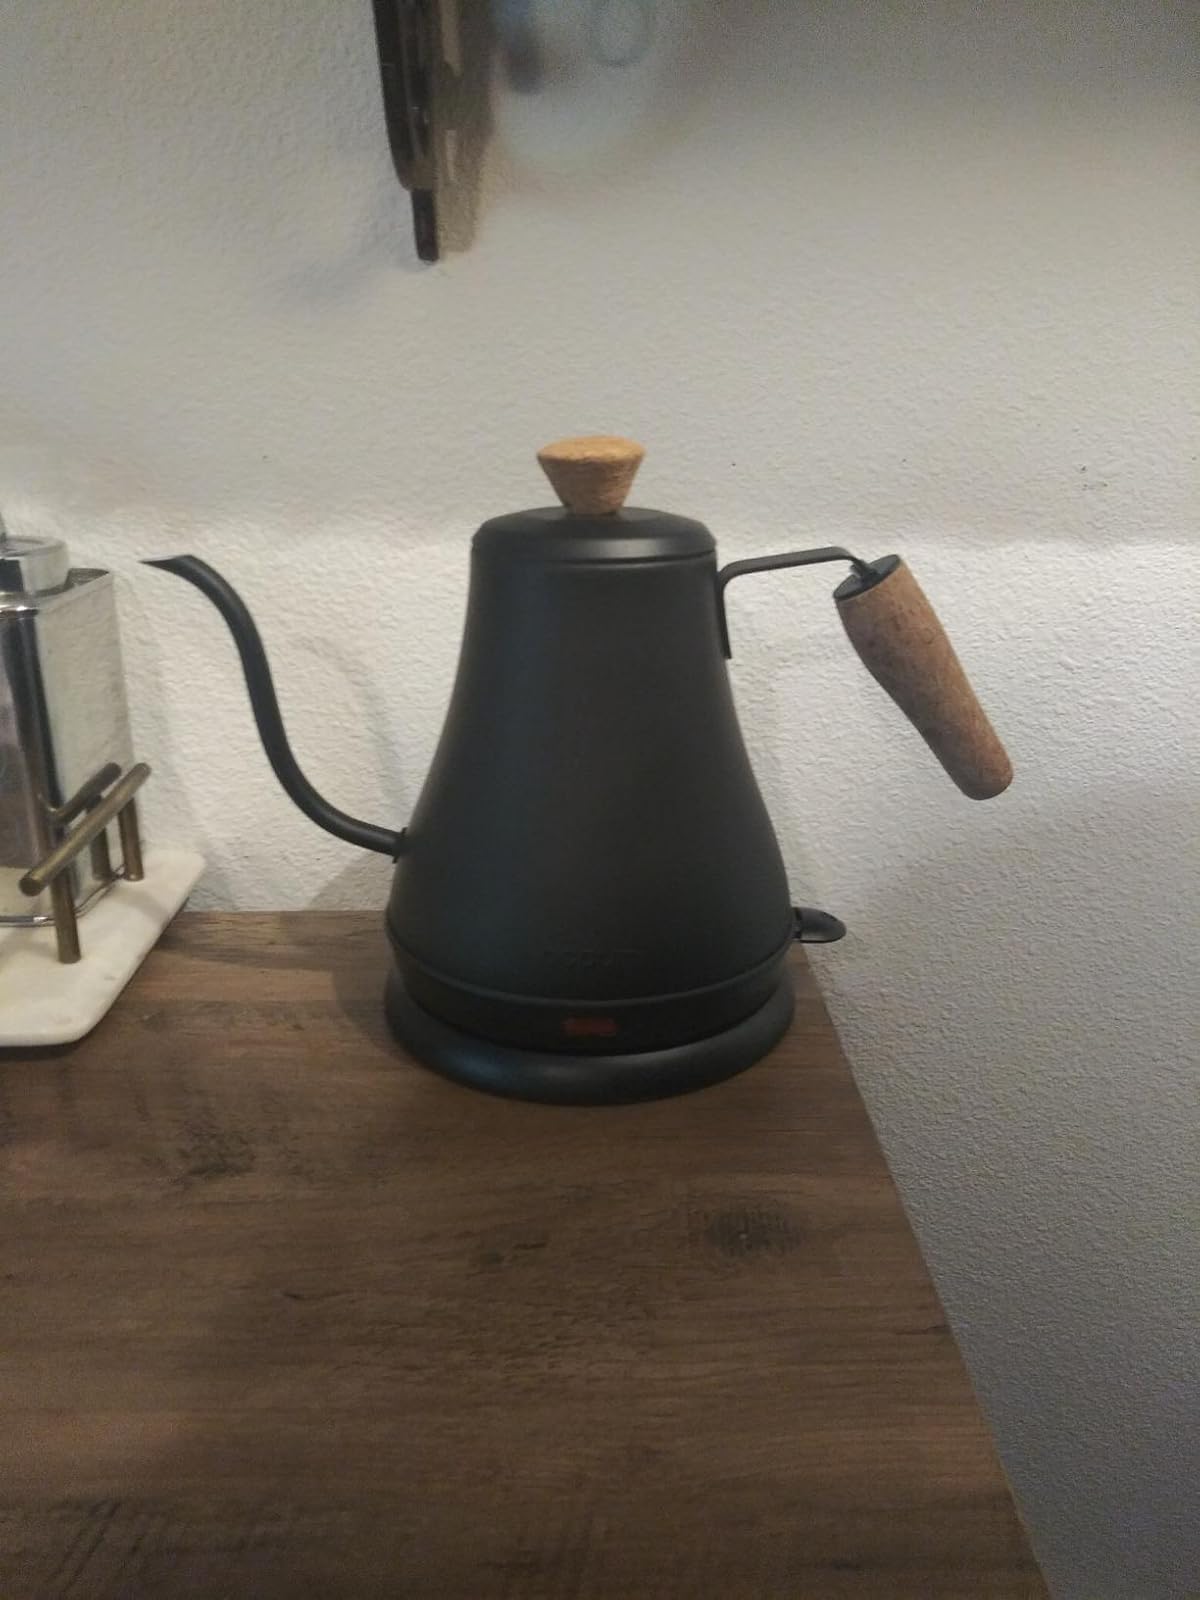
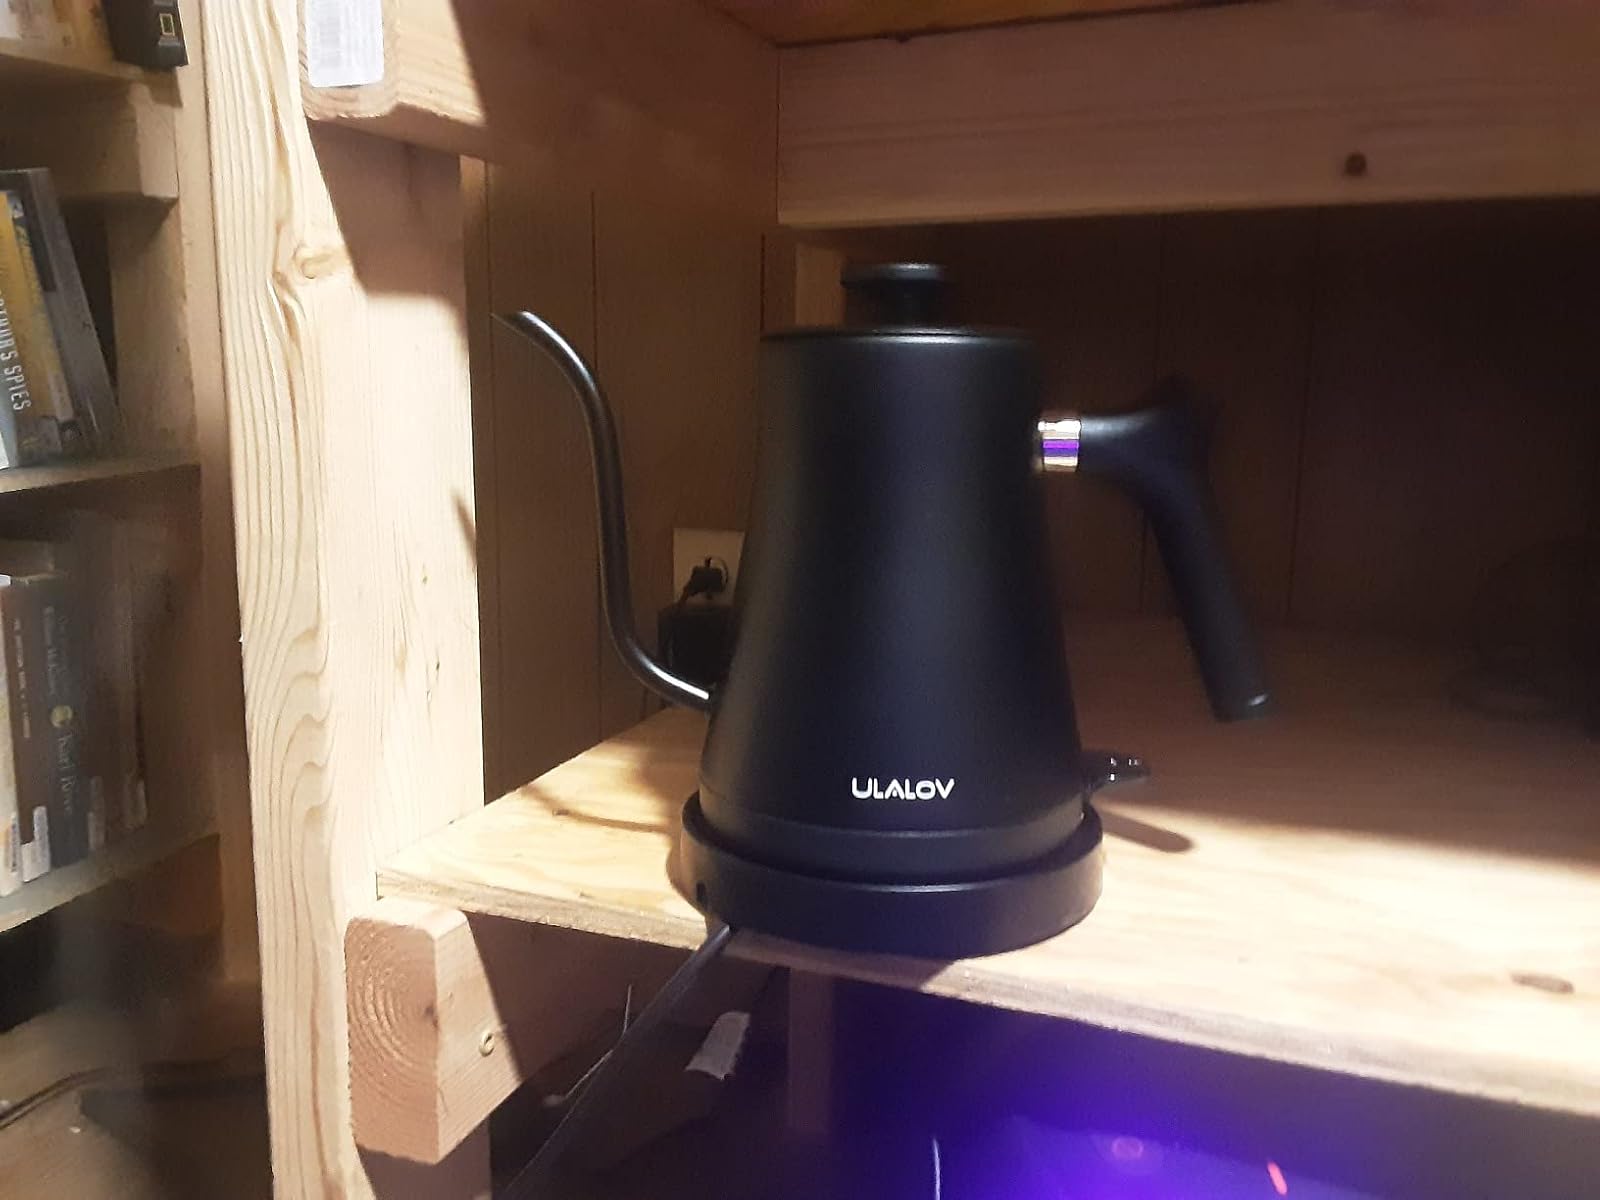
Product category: items_kettle
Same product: no